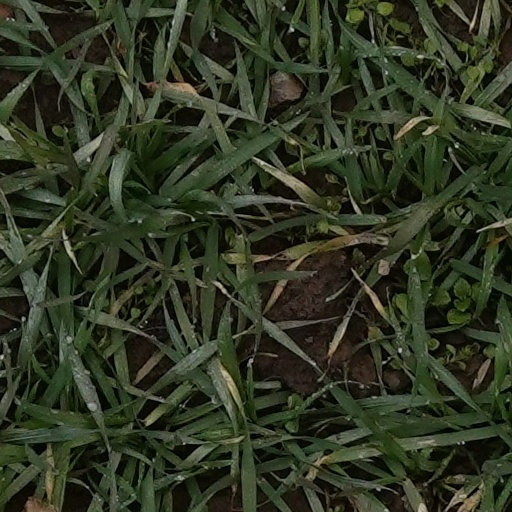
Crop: wheat